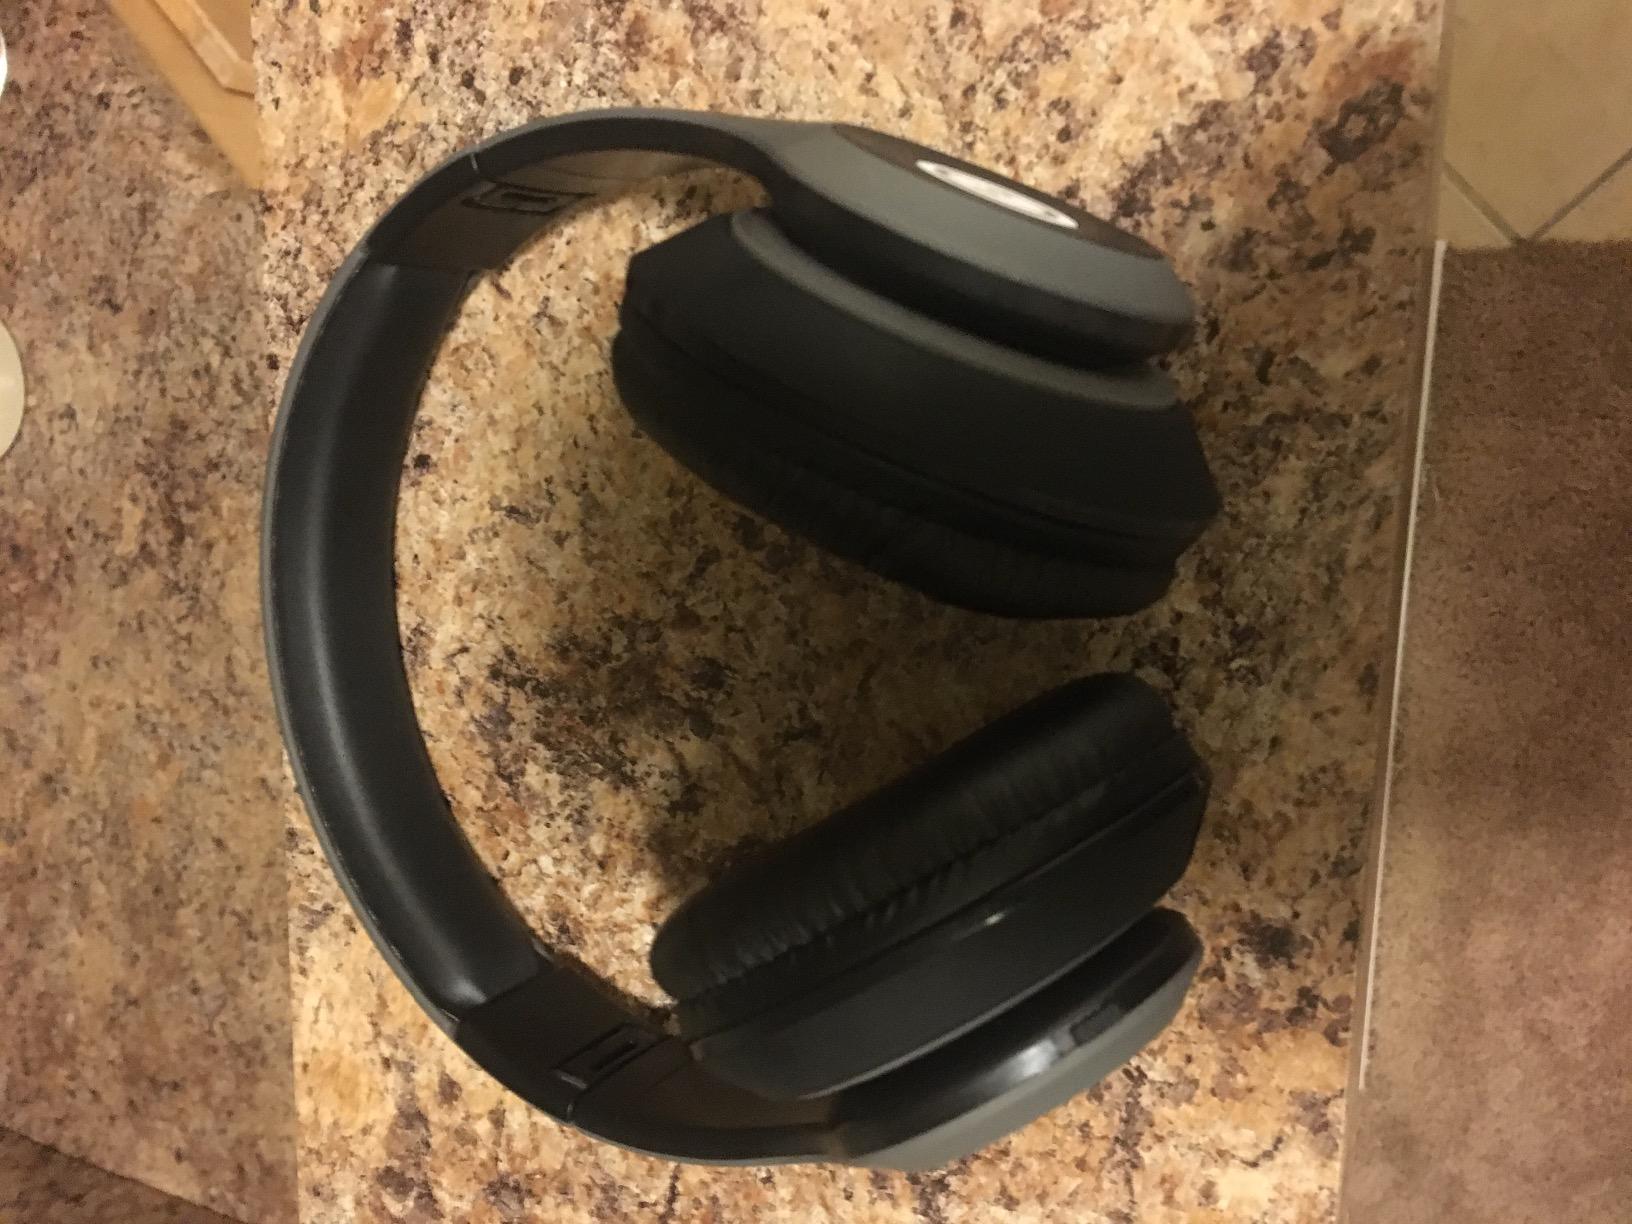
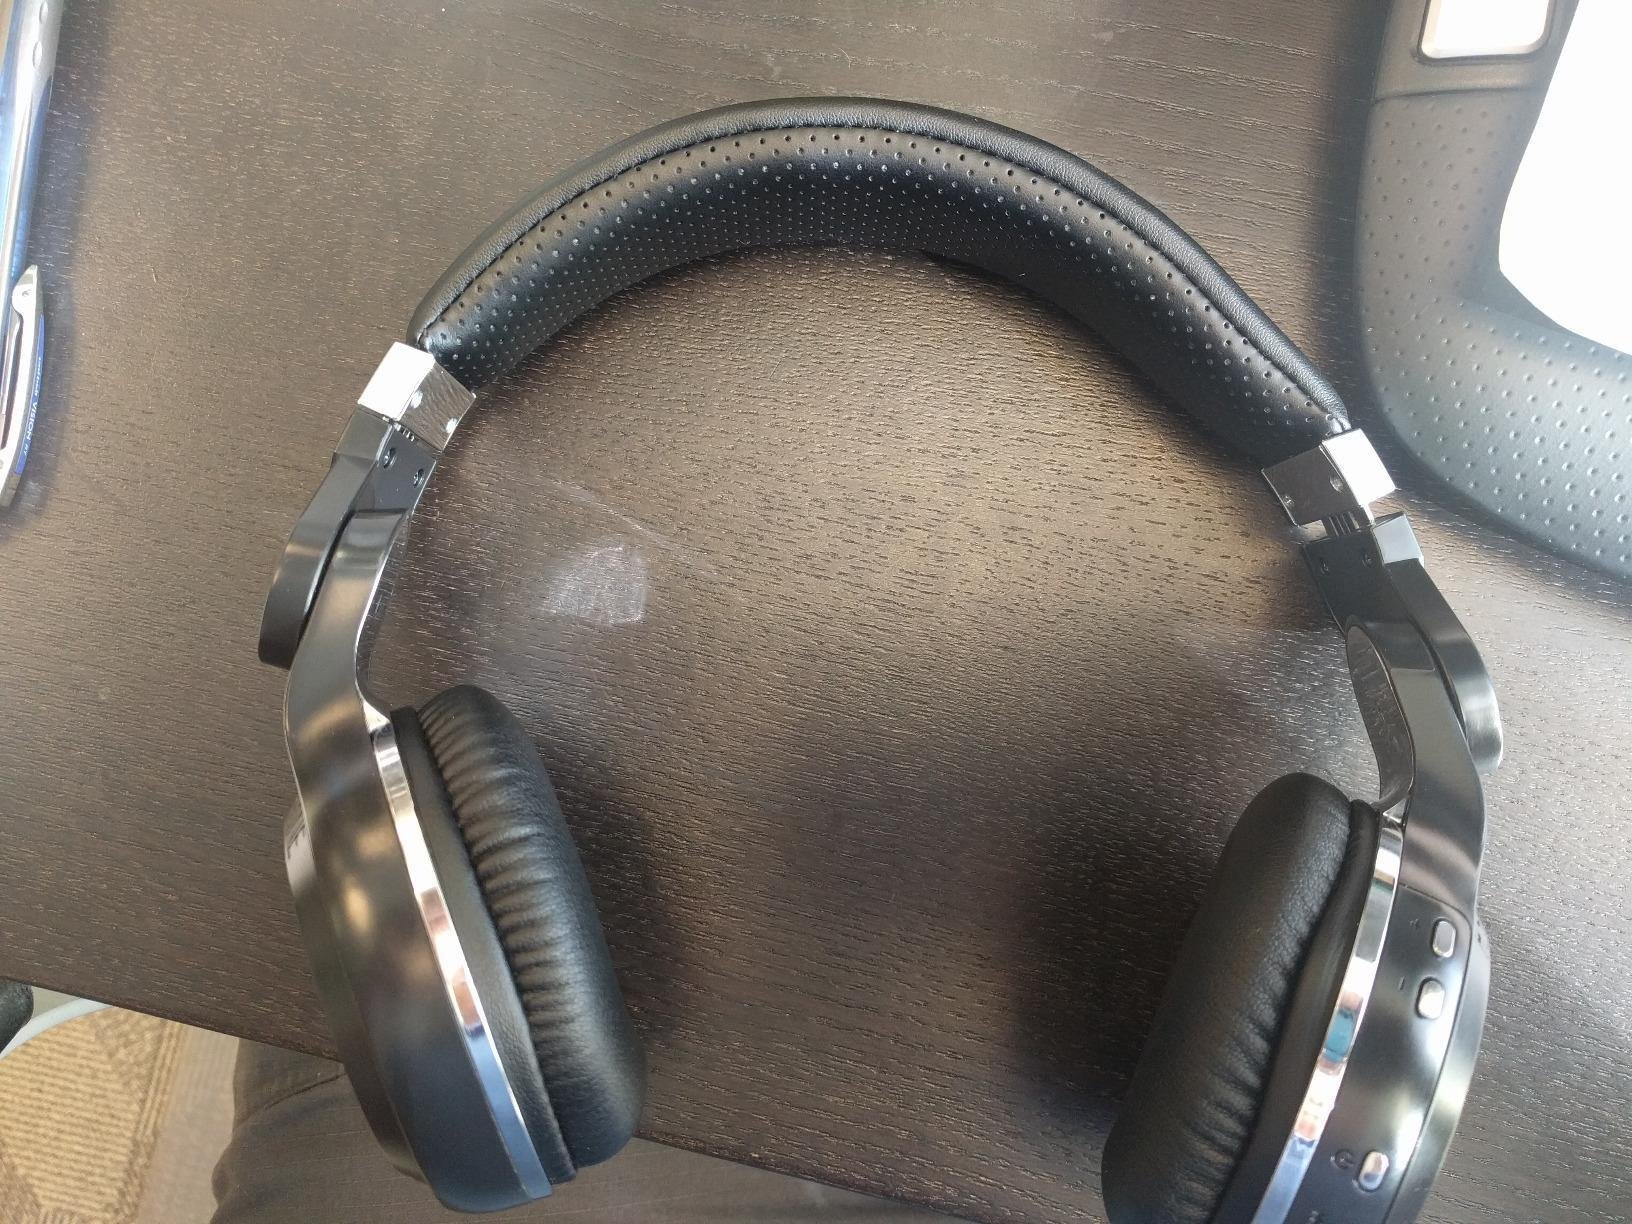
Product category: headphones
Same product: no